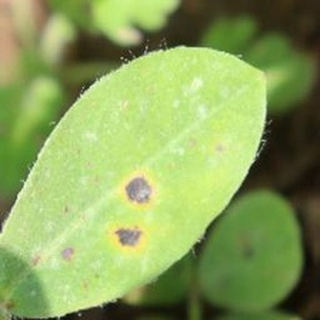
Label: groundnut_late_leaf_spot